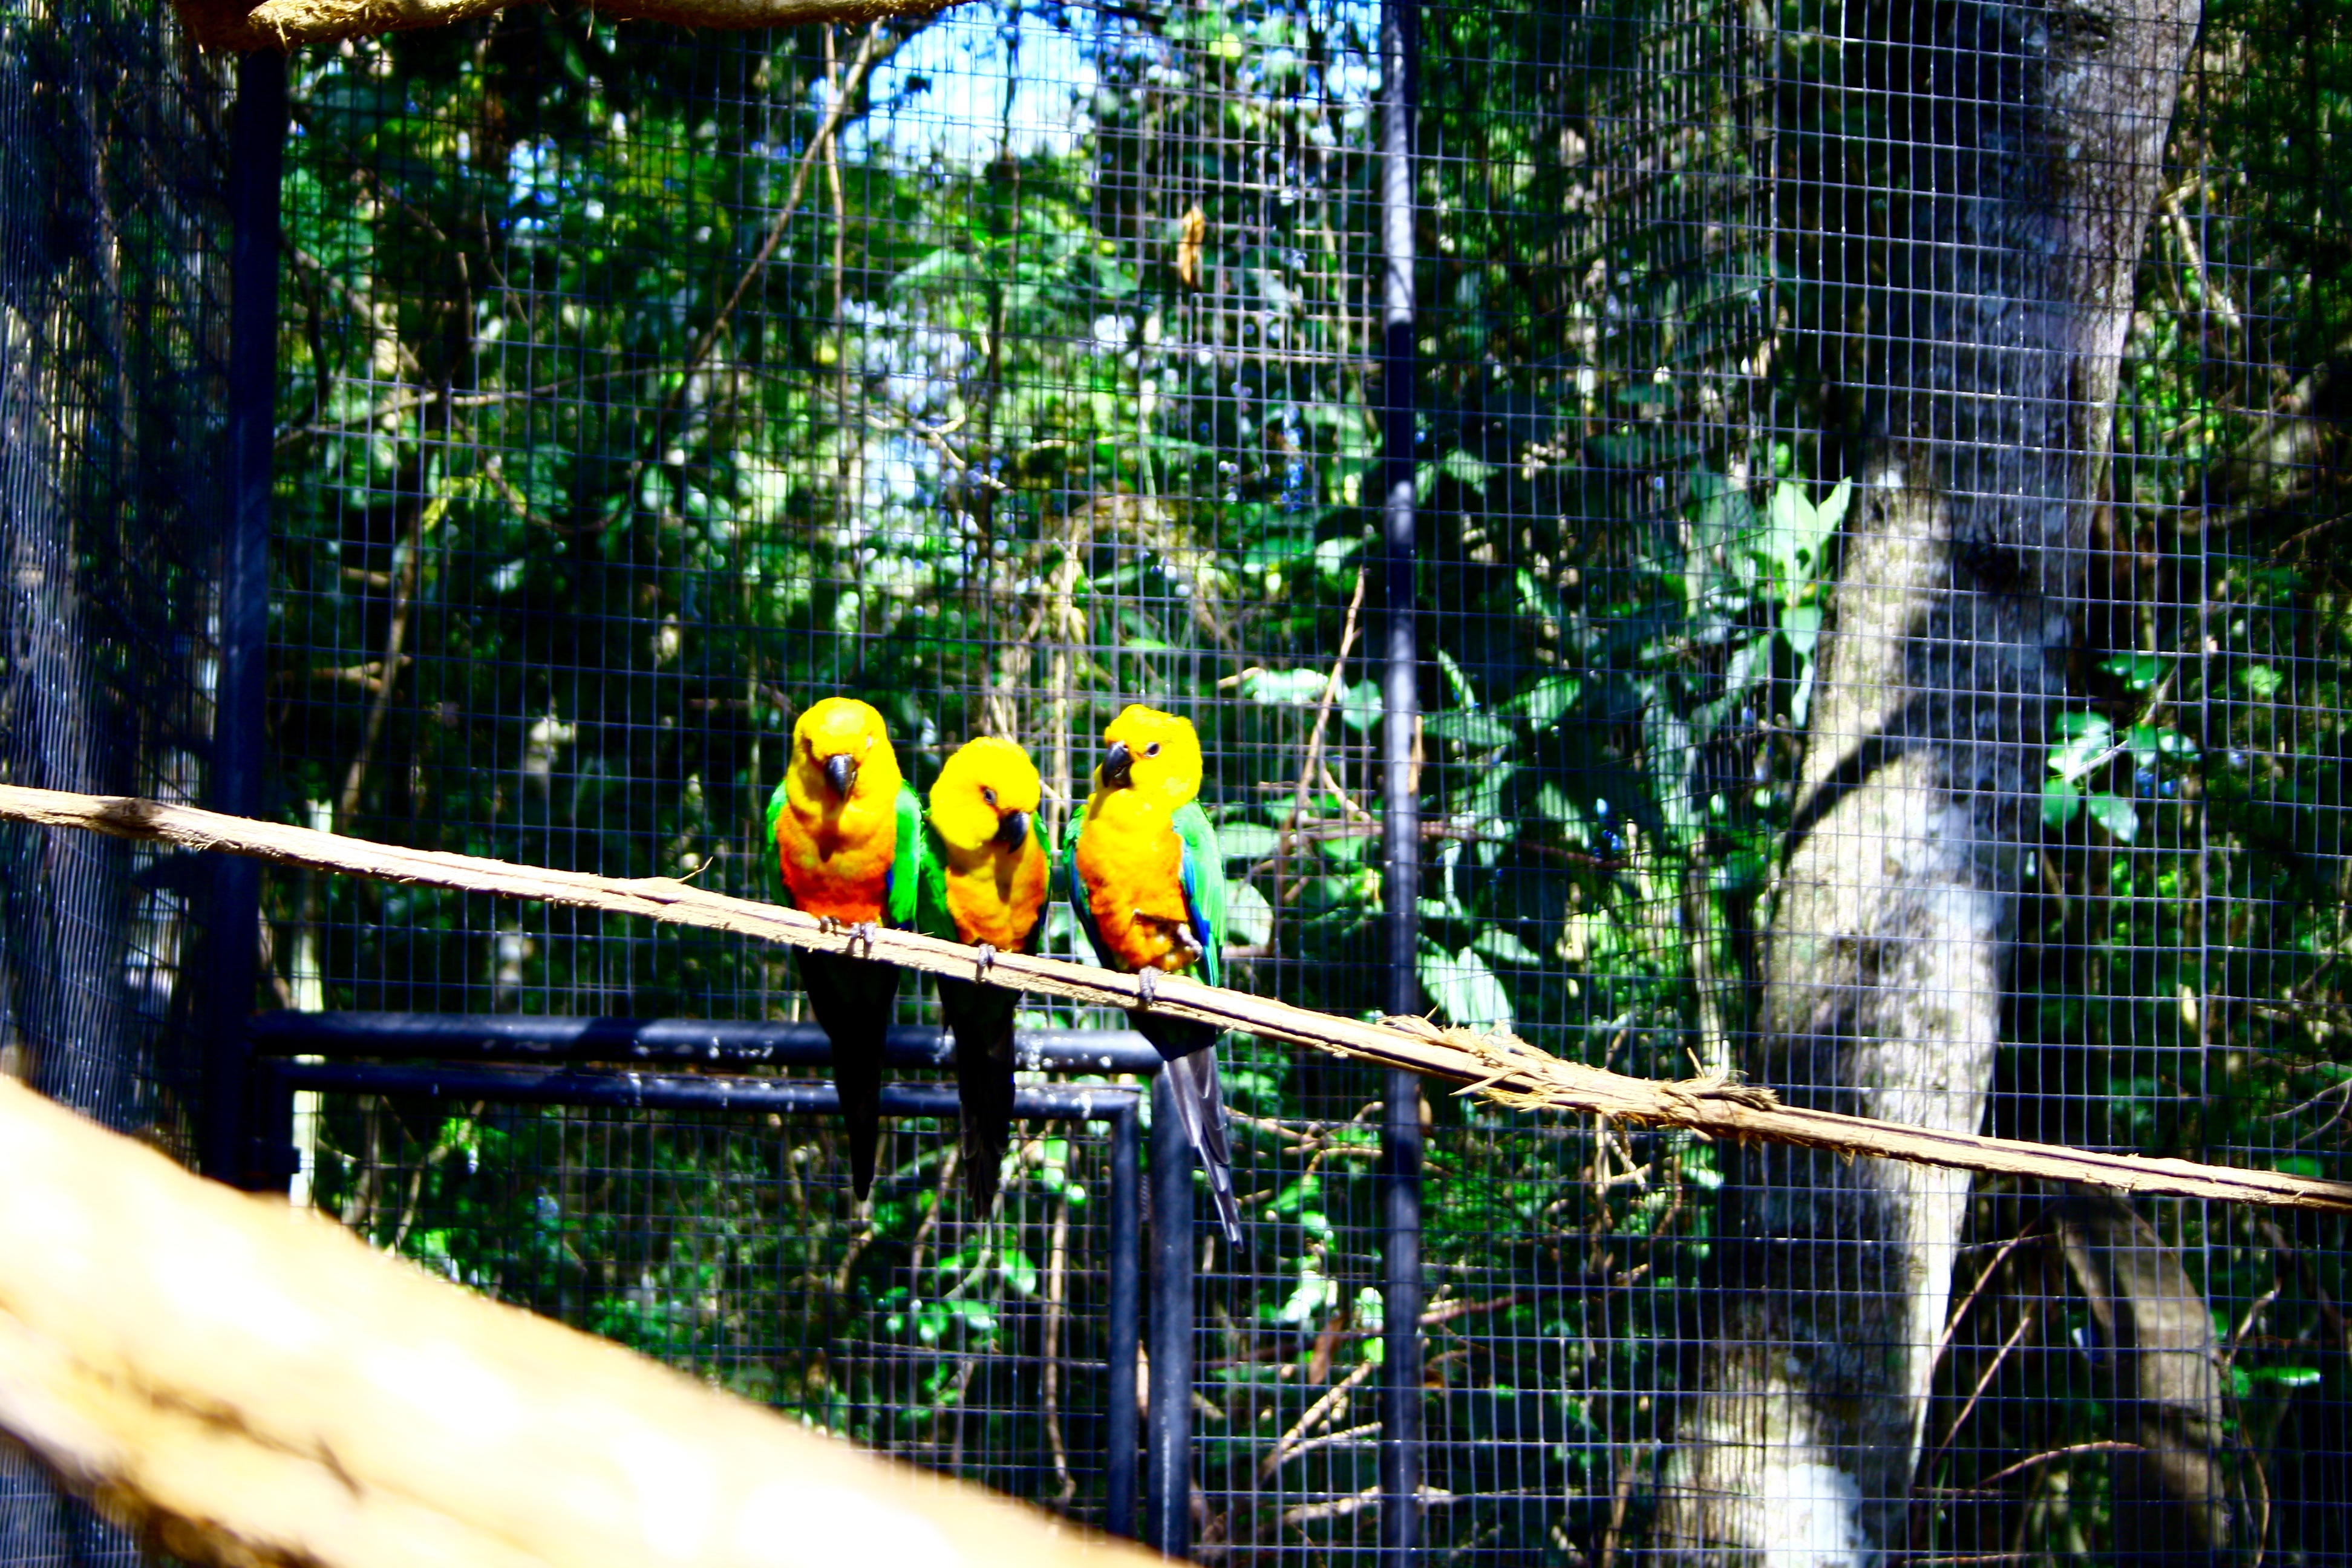
zoo, jungle, park, rainforest